Sachin Tendulkar

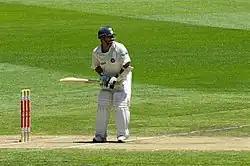
Tendulkar at the crease, getting ready to face a delivery

Tendulkar is cross-dominant: he bats, bowls and throws with his right hand, but writes with his left hand. He would also practice left-handed throws at the nets on a regular basis. ESPNcricinfo columnist Sambit Bal has described him as the "most wholesome batsman of his time". His batting is based on complete balance and poise while limiting unnecessary movements and flourishes. He appears to show little preference for the slow and low wickets which are typical in India, and has scored many centuries on the hard, bouncy pitches in South Africa and Australia. He is known for his unique punch style of hitting the ball over square. He is also renowned for his picture-perfect straight drive, often completed with no follow-through. The straight drive is often said to be his favourite shot. In 2008, Sunil Gavaskar, in an article he wrote in the AFP, remarked that "it is hard to imagine any player in the history of the game who combines classical technique with raw aggression like the little champion does".